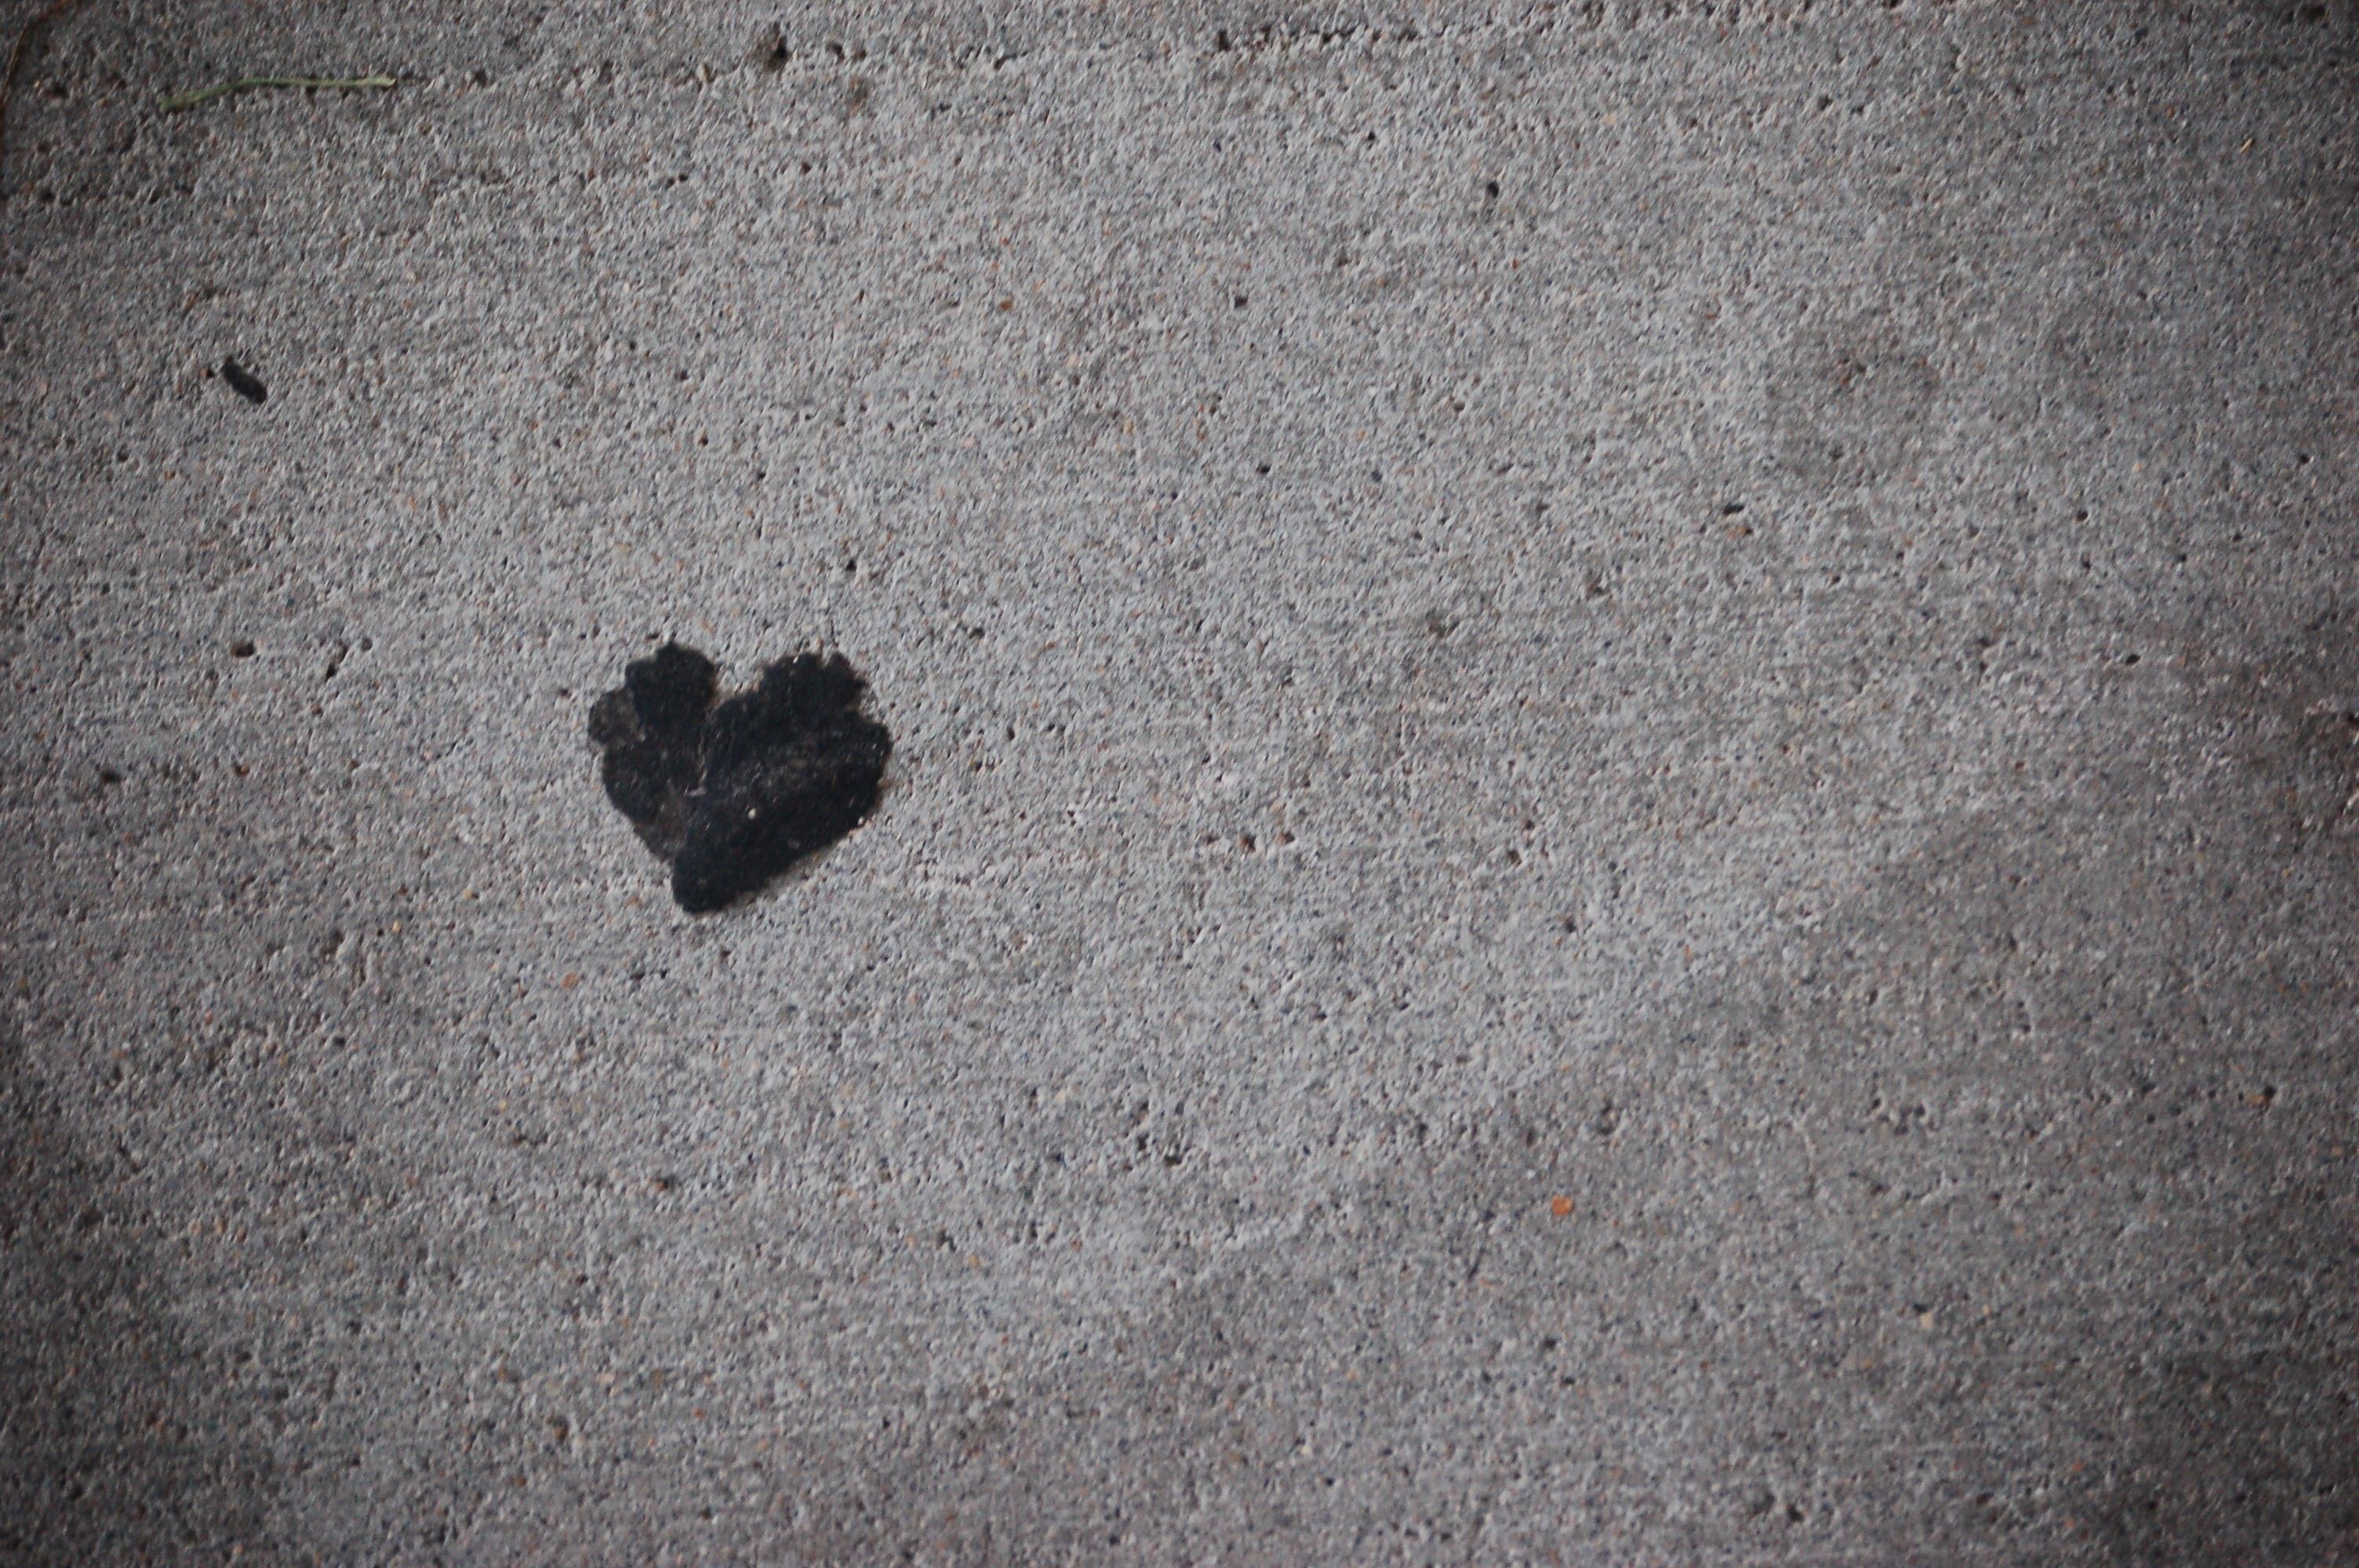
texture, floor, wall, asphalt, soil, black, material, flooring, road surface